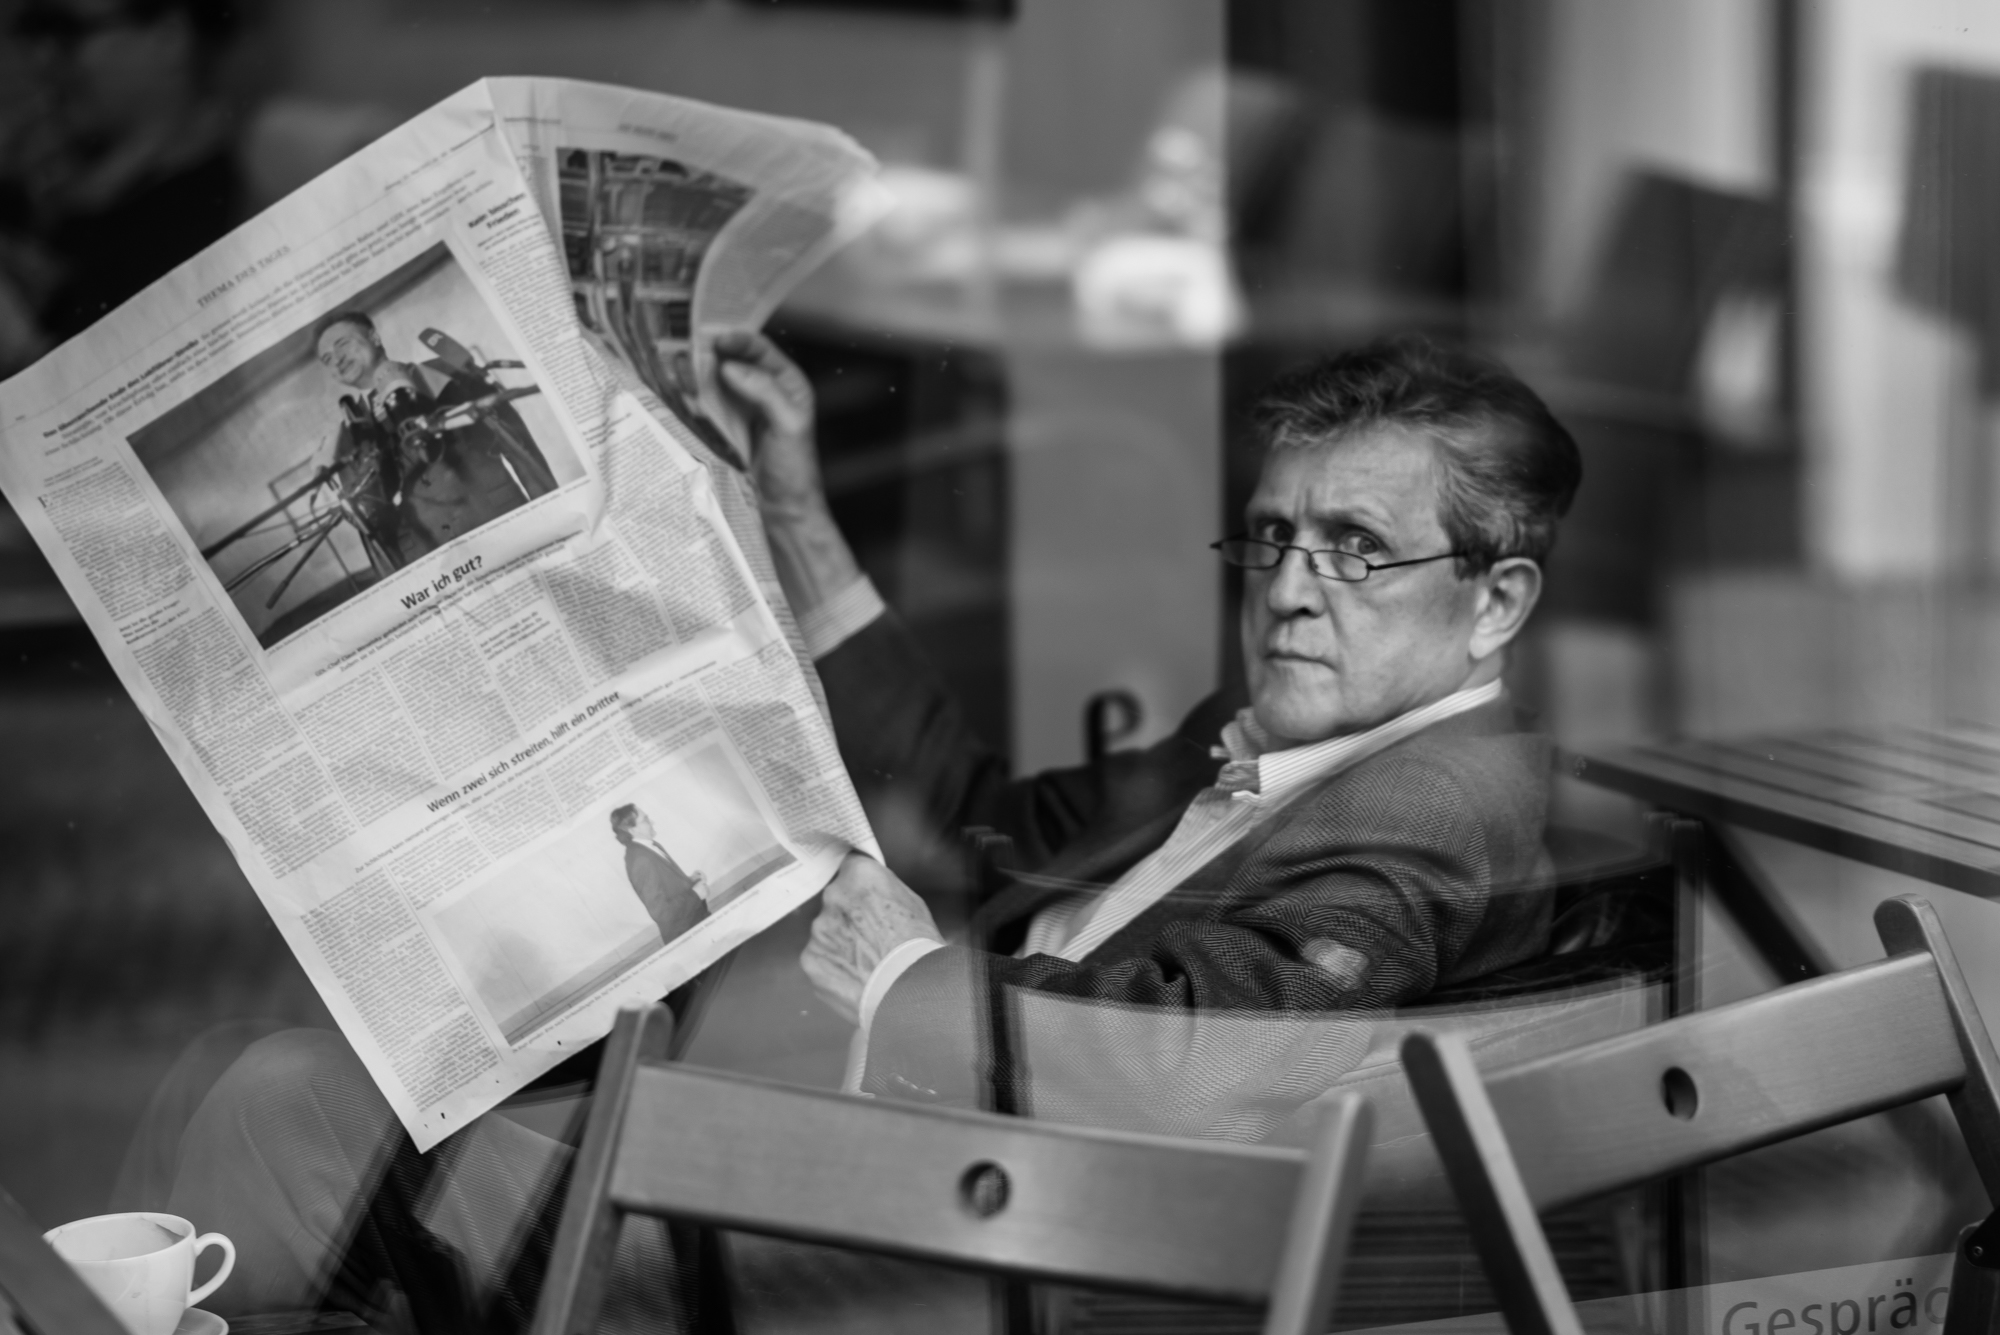
black and white, white, street, photography, black, monochrome, streetphotography, blackandwhite, blackwhite, candid, photograph, berlin, streetphoto, schwarzweis, strase, strasenfotografie, nikond800, strasenfoto, streetpassionaward, schirrmacher, nikkor85mmf18, monochrome photography, film noir